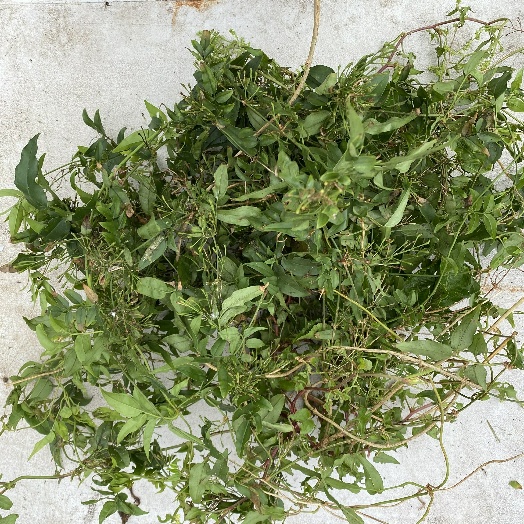
Label: Vegetation